Answer in natural language. Which point is closer to the camera taking this photo, point A  or point B? Choose between the following options: B or A
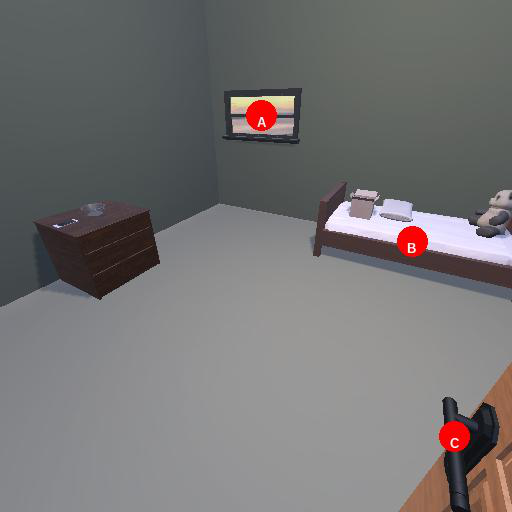
<answer>B</answer>